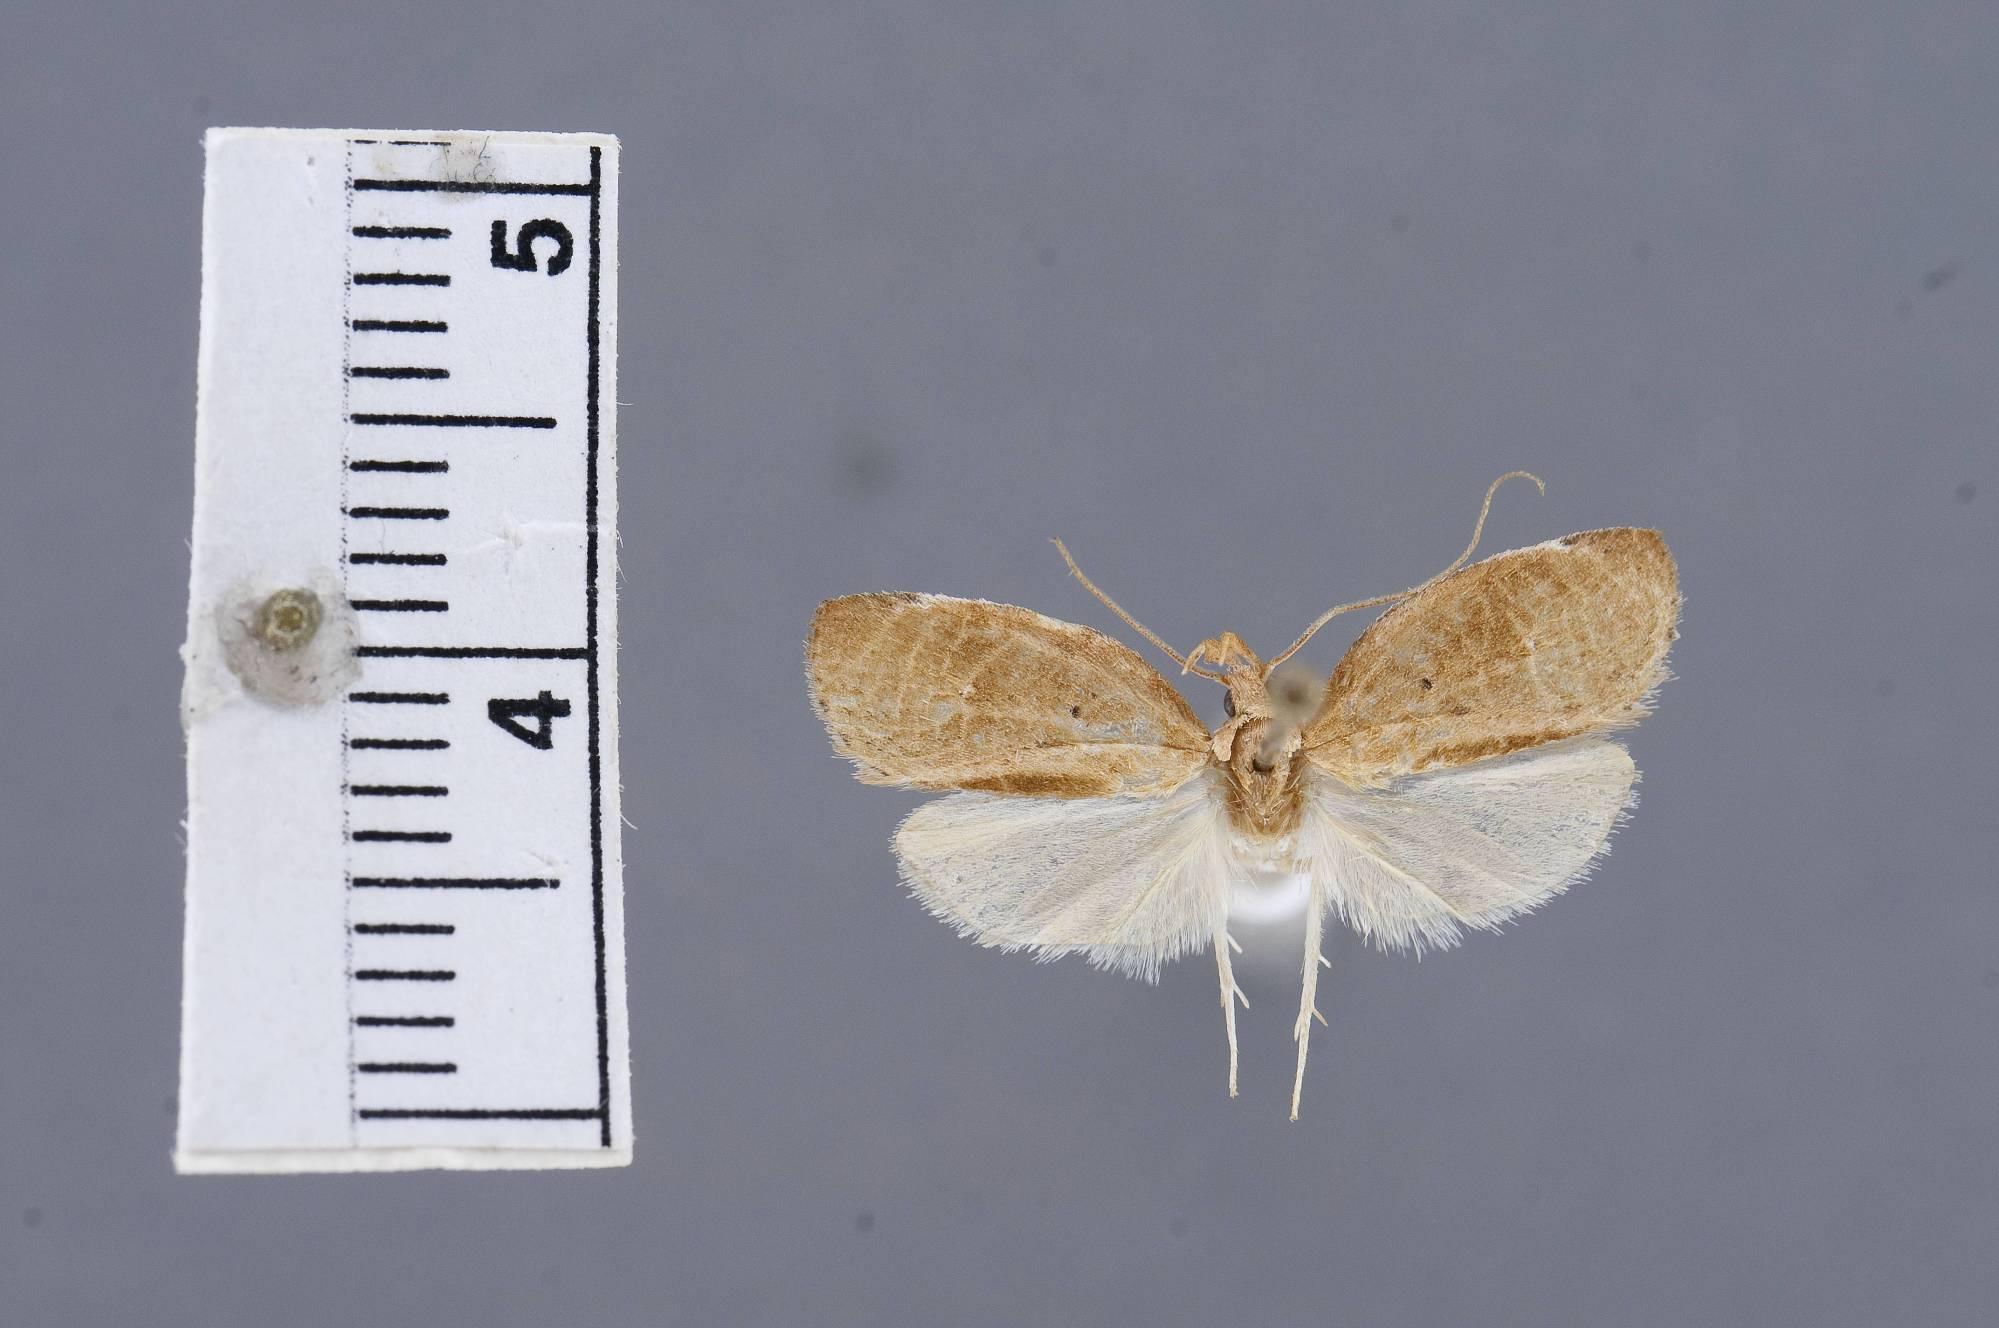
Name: Gonionota cologramma
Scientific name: Gonionota cologramma Clarke, 1971
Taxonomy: Animalia, Arthropoda, Insecta, Lepidoptera, Glossata, Depressariidae, Depressariinae
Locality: Rancho Grande, 1100 m, Aragua, Venezuela
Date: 10 Feb 1969 to 21 Feb 1969